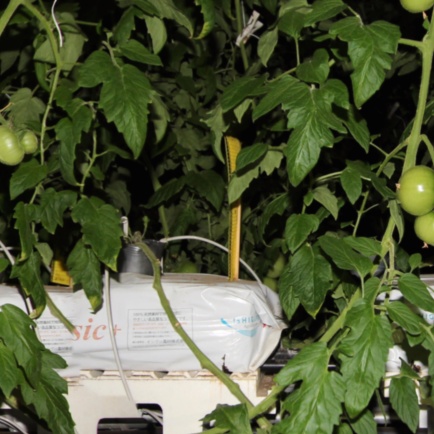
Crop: tomato